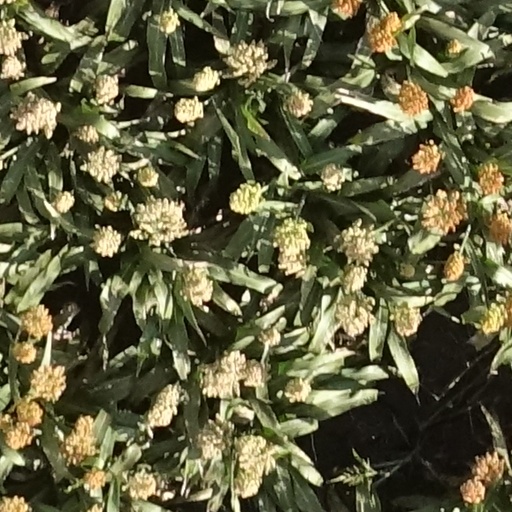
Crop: sorghum